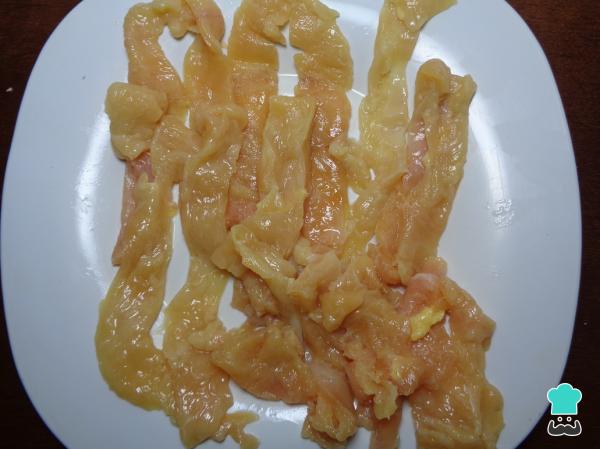
Por otra parte, tomamos las pechugas de pollo en bistec y las cortamos en tiras de aproximadamente 2.5 cm de ancho. Listo el pollo, lo reservamos por un momento.